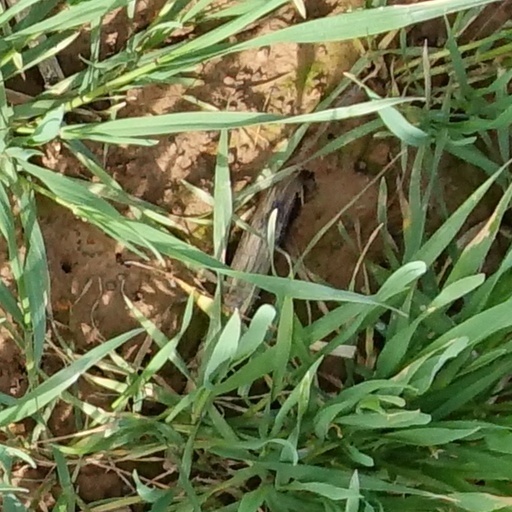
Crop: wheat